Artillery

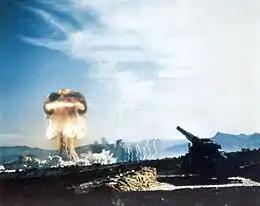
Artillery can be used to fire nuclear warheads, as seen in this 1953 nuclear test.

First, the piece was rifled, which allowed for a much more accurate and powerful action. Although rifling had been tried on small arms since the 15th century, the necessary machinery to accurately rifle artillery was not available until the mid-19th century. Martin von Wahrendorff, and Joseph Whitworth independently produced rifled cannon in the 1840s, but it was Armstrong's gun that was first to see widespread use during the Crimean War. The cast iron shell of the Armstrong gun was similar in shape to a Minié ball and had a thin lead coating which made it fractionally larger than the gun's bore and which engaged with the gun's rifling grooves to impart spin to the shell. This spin, together with the elimination of windage as a result of the tight fit, enabled the gun to achieve greater range and accuracy than existing smooth-bore muzzle-loaders with a smaller powder charge.